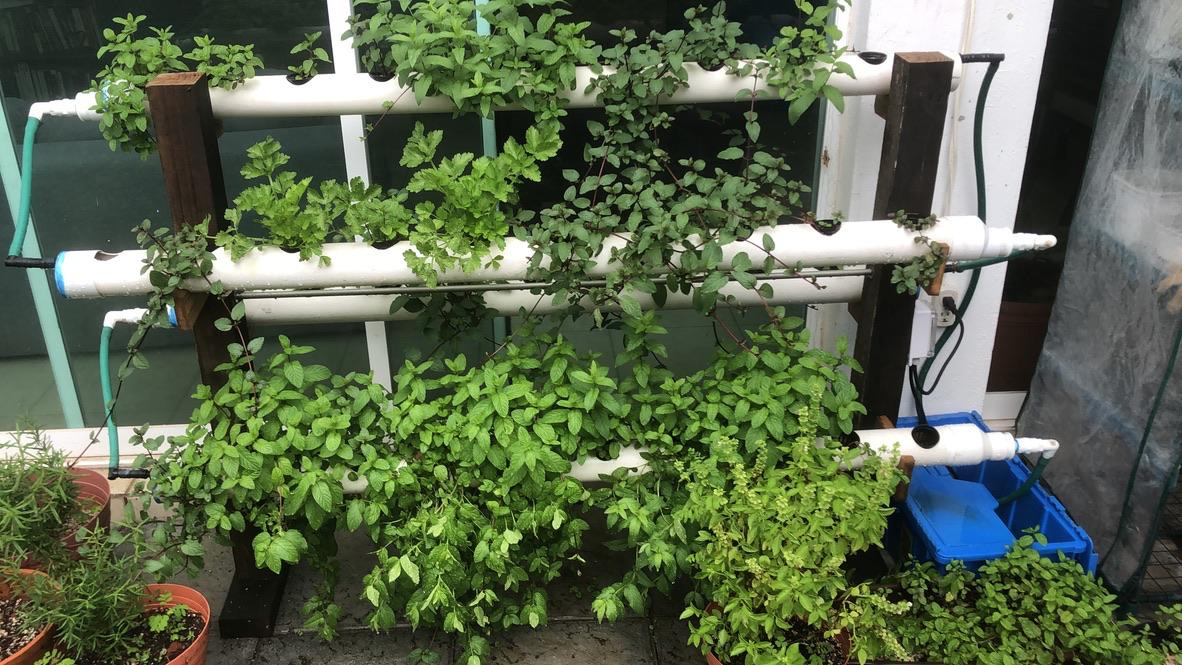
Mimea iliyokuwa na kunawiri na kustawi vizuri inatokana na mfumo wa kilimo cha kisasa na cha kitaalamu na cha kiteknolojia zaidi cha "haidroponic", kinachohusisha matumizi ya maji yaliyotajwa kurutubisha umuhimu mbalimbali kwa ajili ya ukuaji wa mimea bila kuhusisha matumizi ya udongo.